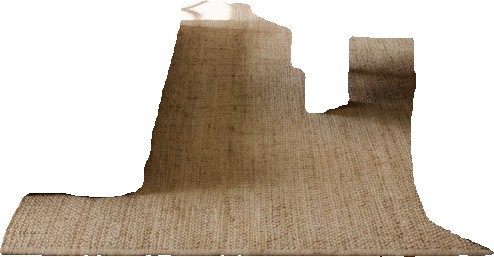
Surface category: rug